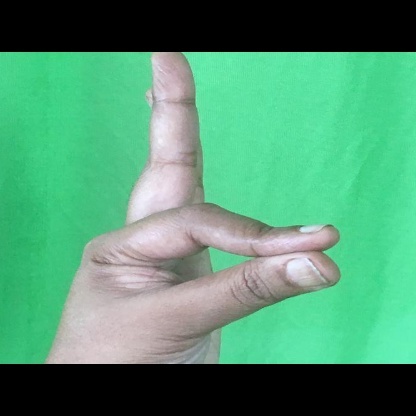
Mudra: Hamsasyam